Homicide: Life on the Street season 2

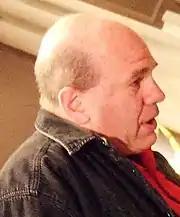
A bald man wearing a black denim jacket and red shirt looking sideways and opening his mouth to speak.

"Bop Gun" was written by David Mills and David Simon, the latter of whom wrote the 1991 non-fiction book "", from which the television series was adapted. It was the first television script written by Mills, who previously worked as a reporter and became friends with Simon while studying journalism at the University of Maryland, College Park. Writing the script inspired Mills to quit journalism and start writing for television full-time. Simon felt the script's dialogue was faithful to reality, especially the detectives' use of dark humor as a coping mechanism for dealing with the horrors of the homicide unit. This was particularly embodied by a scene in which the murdered tourist's husband becomes angry after overhearing detectives talk about how much overtime they would get from the case, which Simon claimed was a conversation real-life detectives would really have.